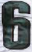
Number: 6